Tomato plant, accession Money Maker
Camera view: tilt-top (135 deg); turntable rotation: 240 degrees
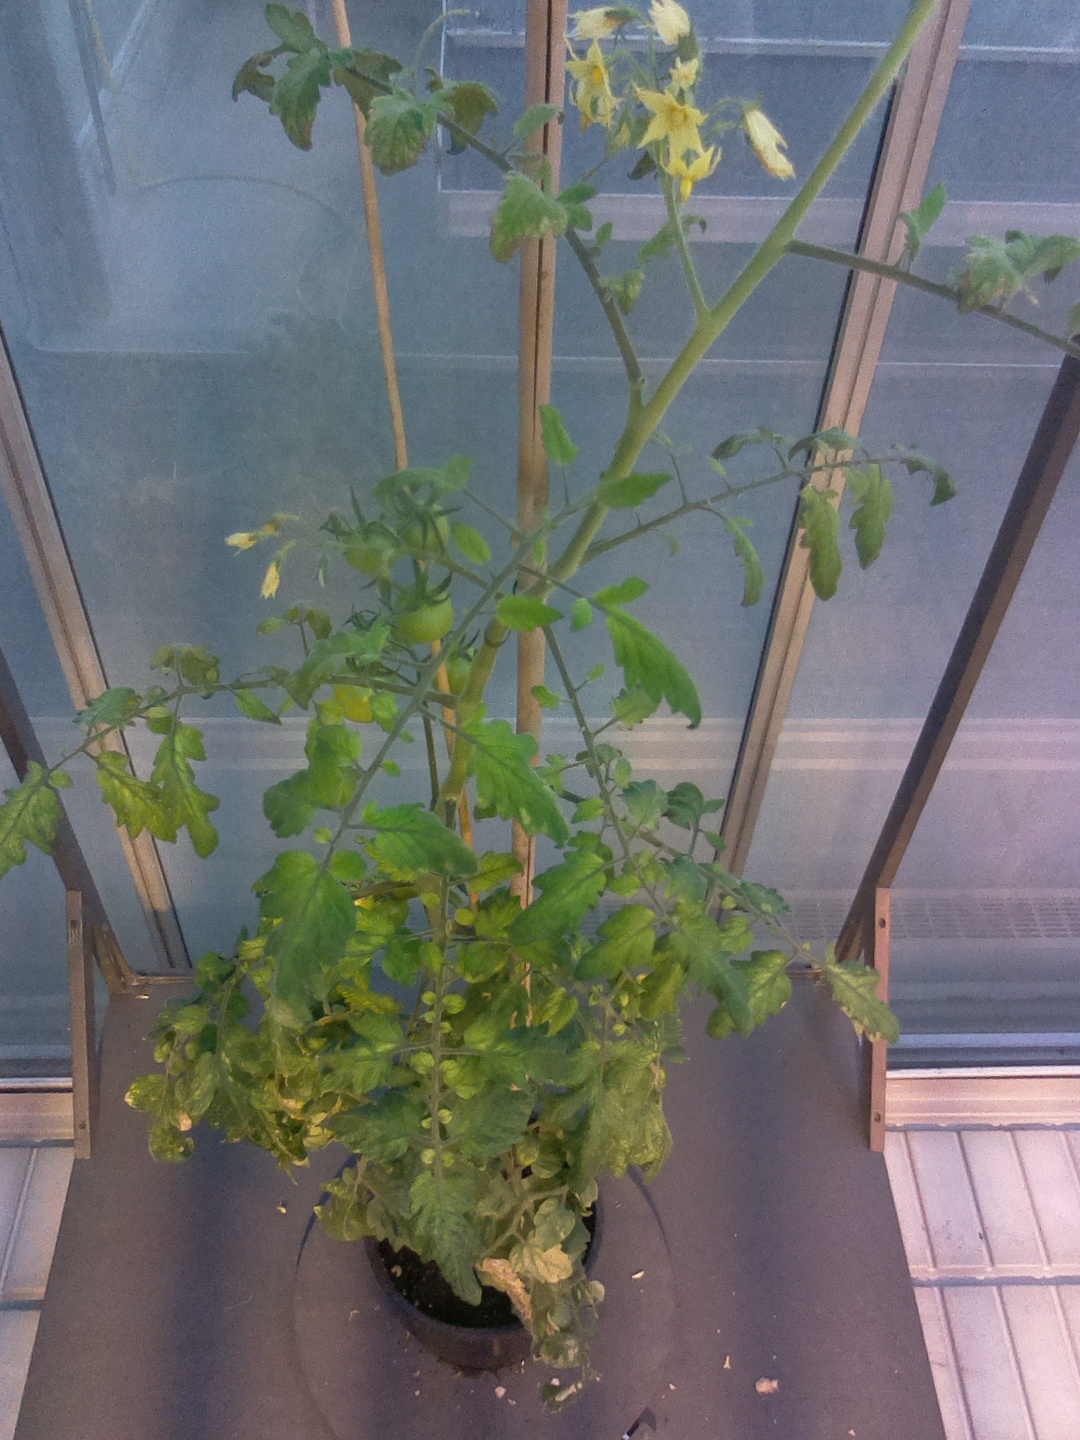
BBCH growth stage 77: 70%-80% of final fruit size